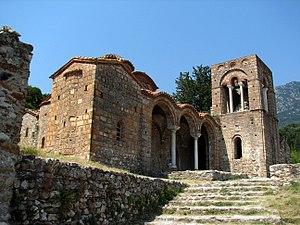
La cité de Mistra ou Mystrás est une ancienne cité de Morée fondée par les Francs au XIIIᵉ siècle, près de l'antique Sparte. Elle est aujourd'hui en ruines.